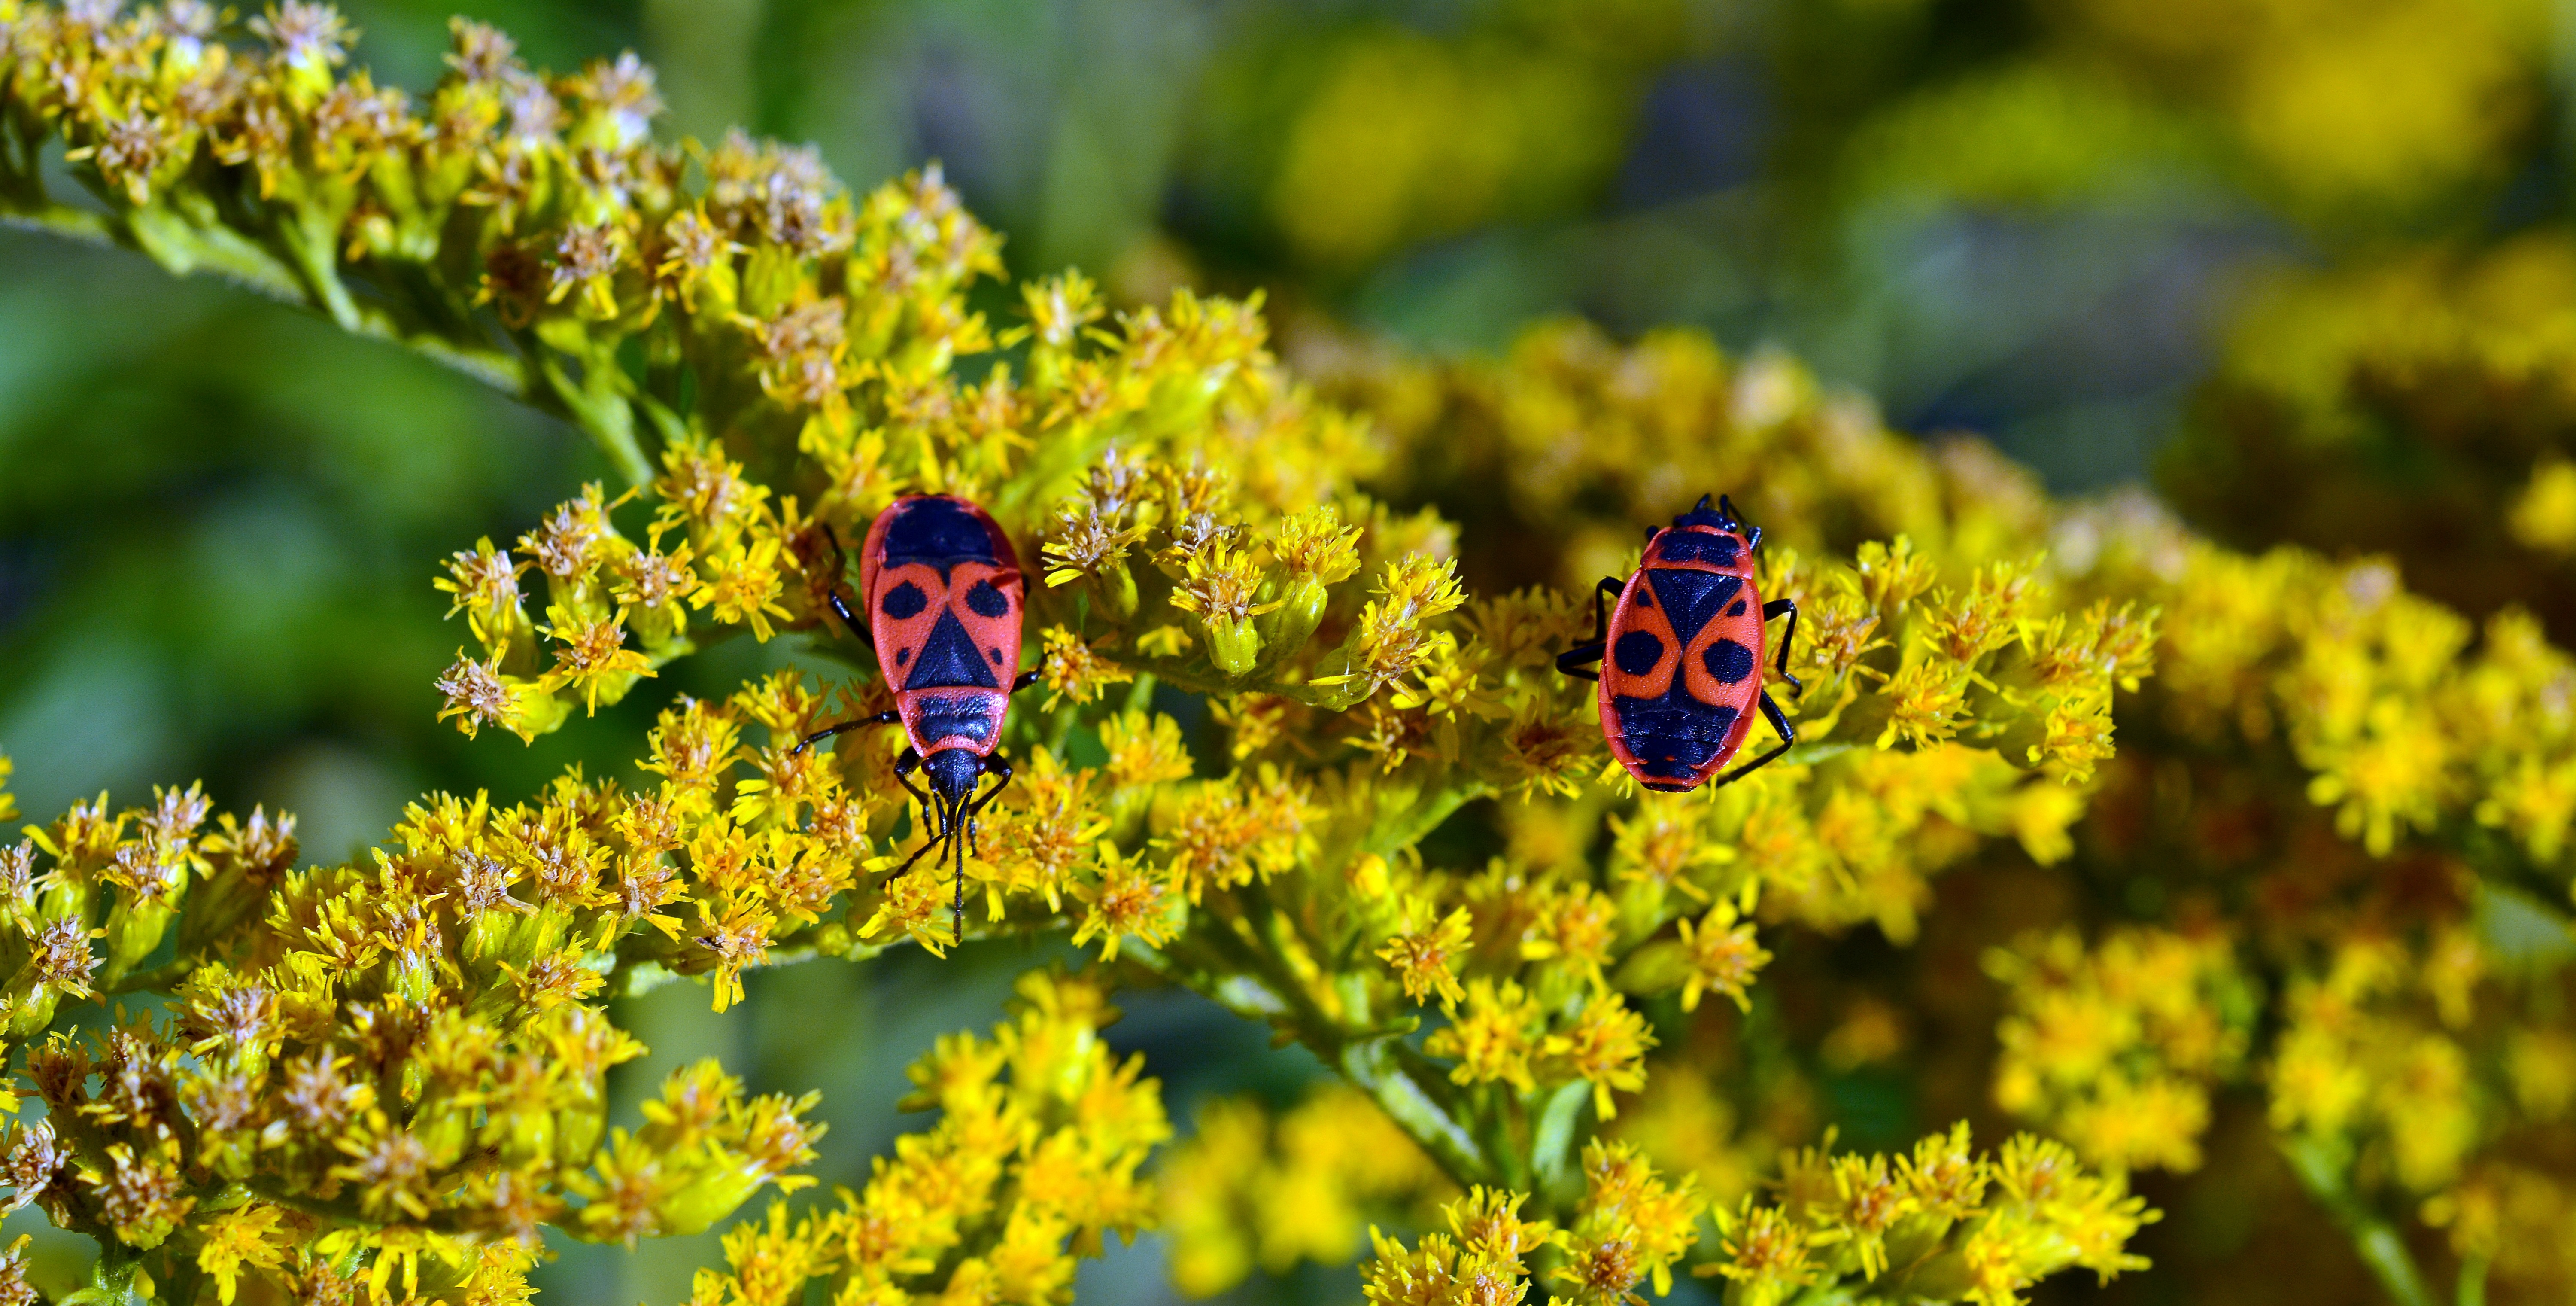
nature, blossom, plant, photography, meadow, leaf, flower, wildlife, green, produce, insect, autumn, botany, yellow, agriculture, close, flora, season, fauna, invertebrate, wildflower, animals, bee, macro photography, flowering plant, honey bee, insect beetle, insect photo, for beetle, land plant, membrane winged insect